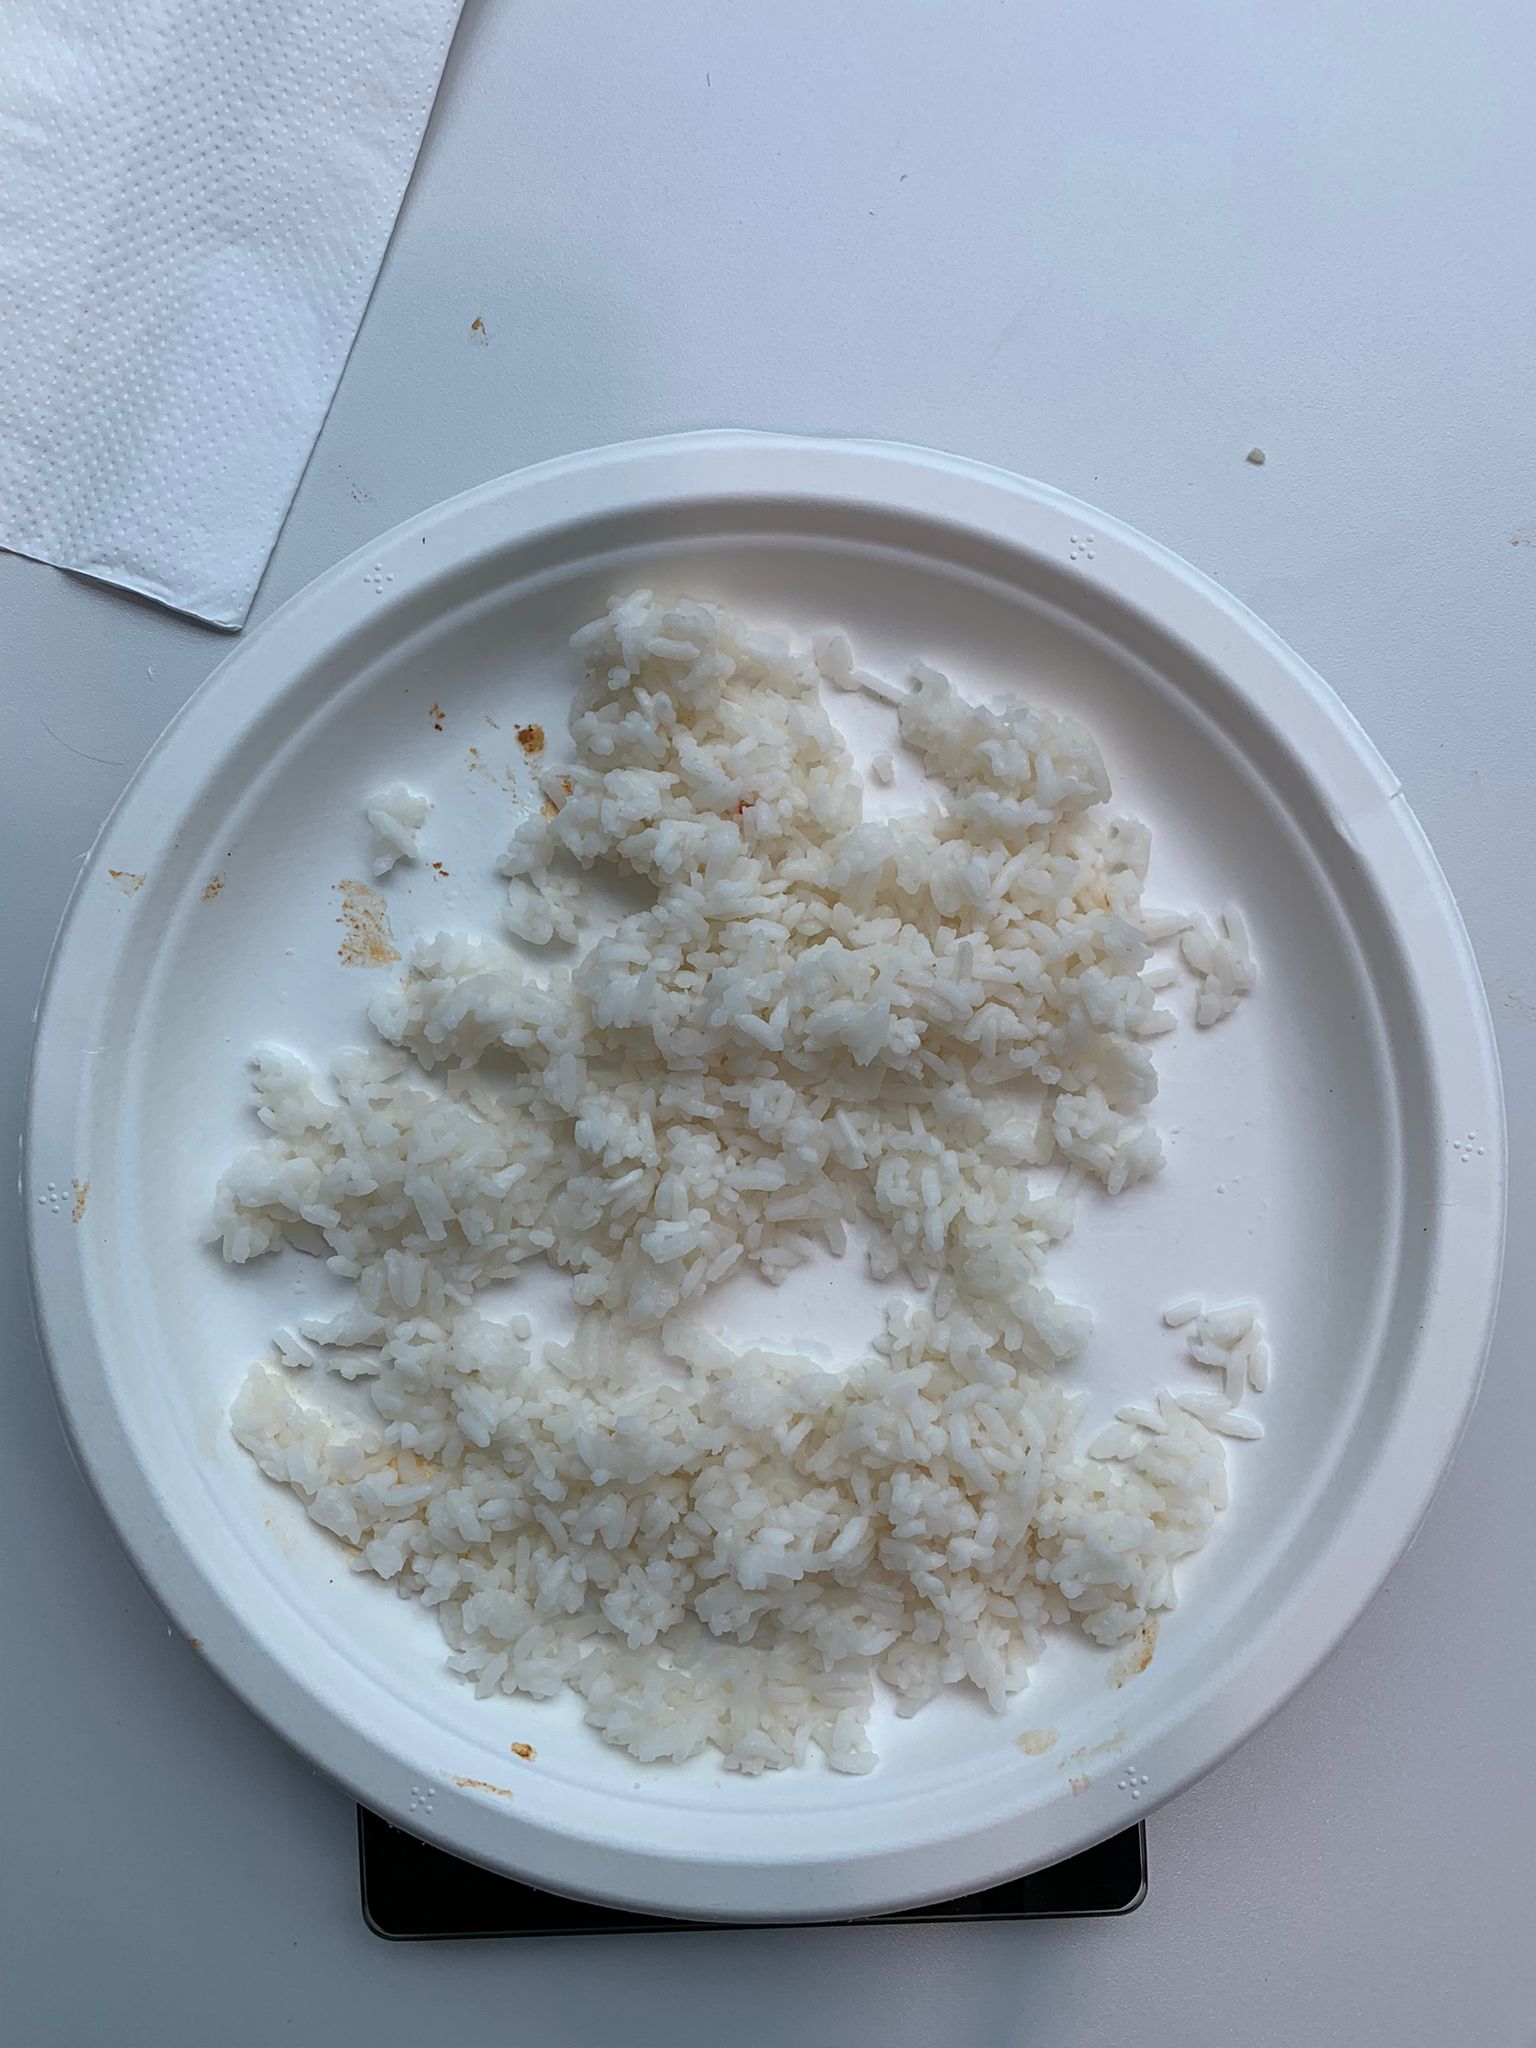
Ingredients: rice